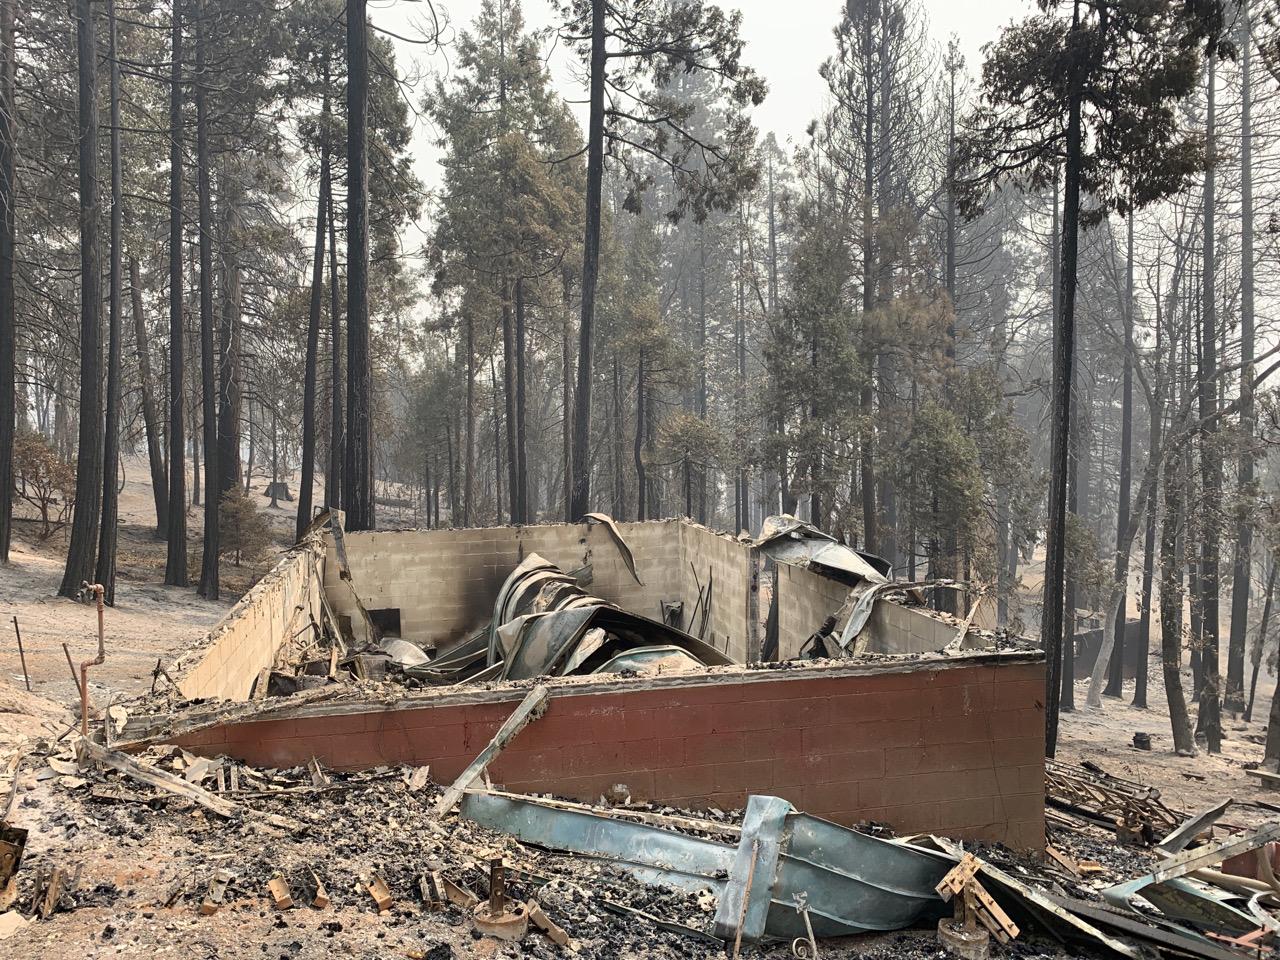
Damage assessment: destroyed